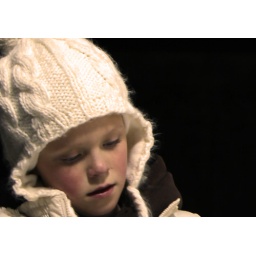
Girl in white hat